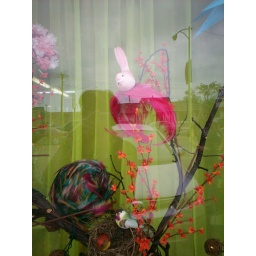
hats in the windows (cute birdie!) at the Harlem Avenue Antique and Resale Shoppe